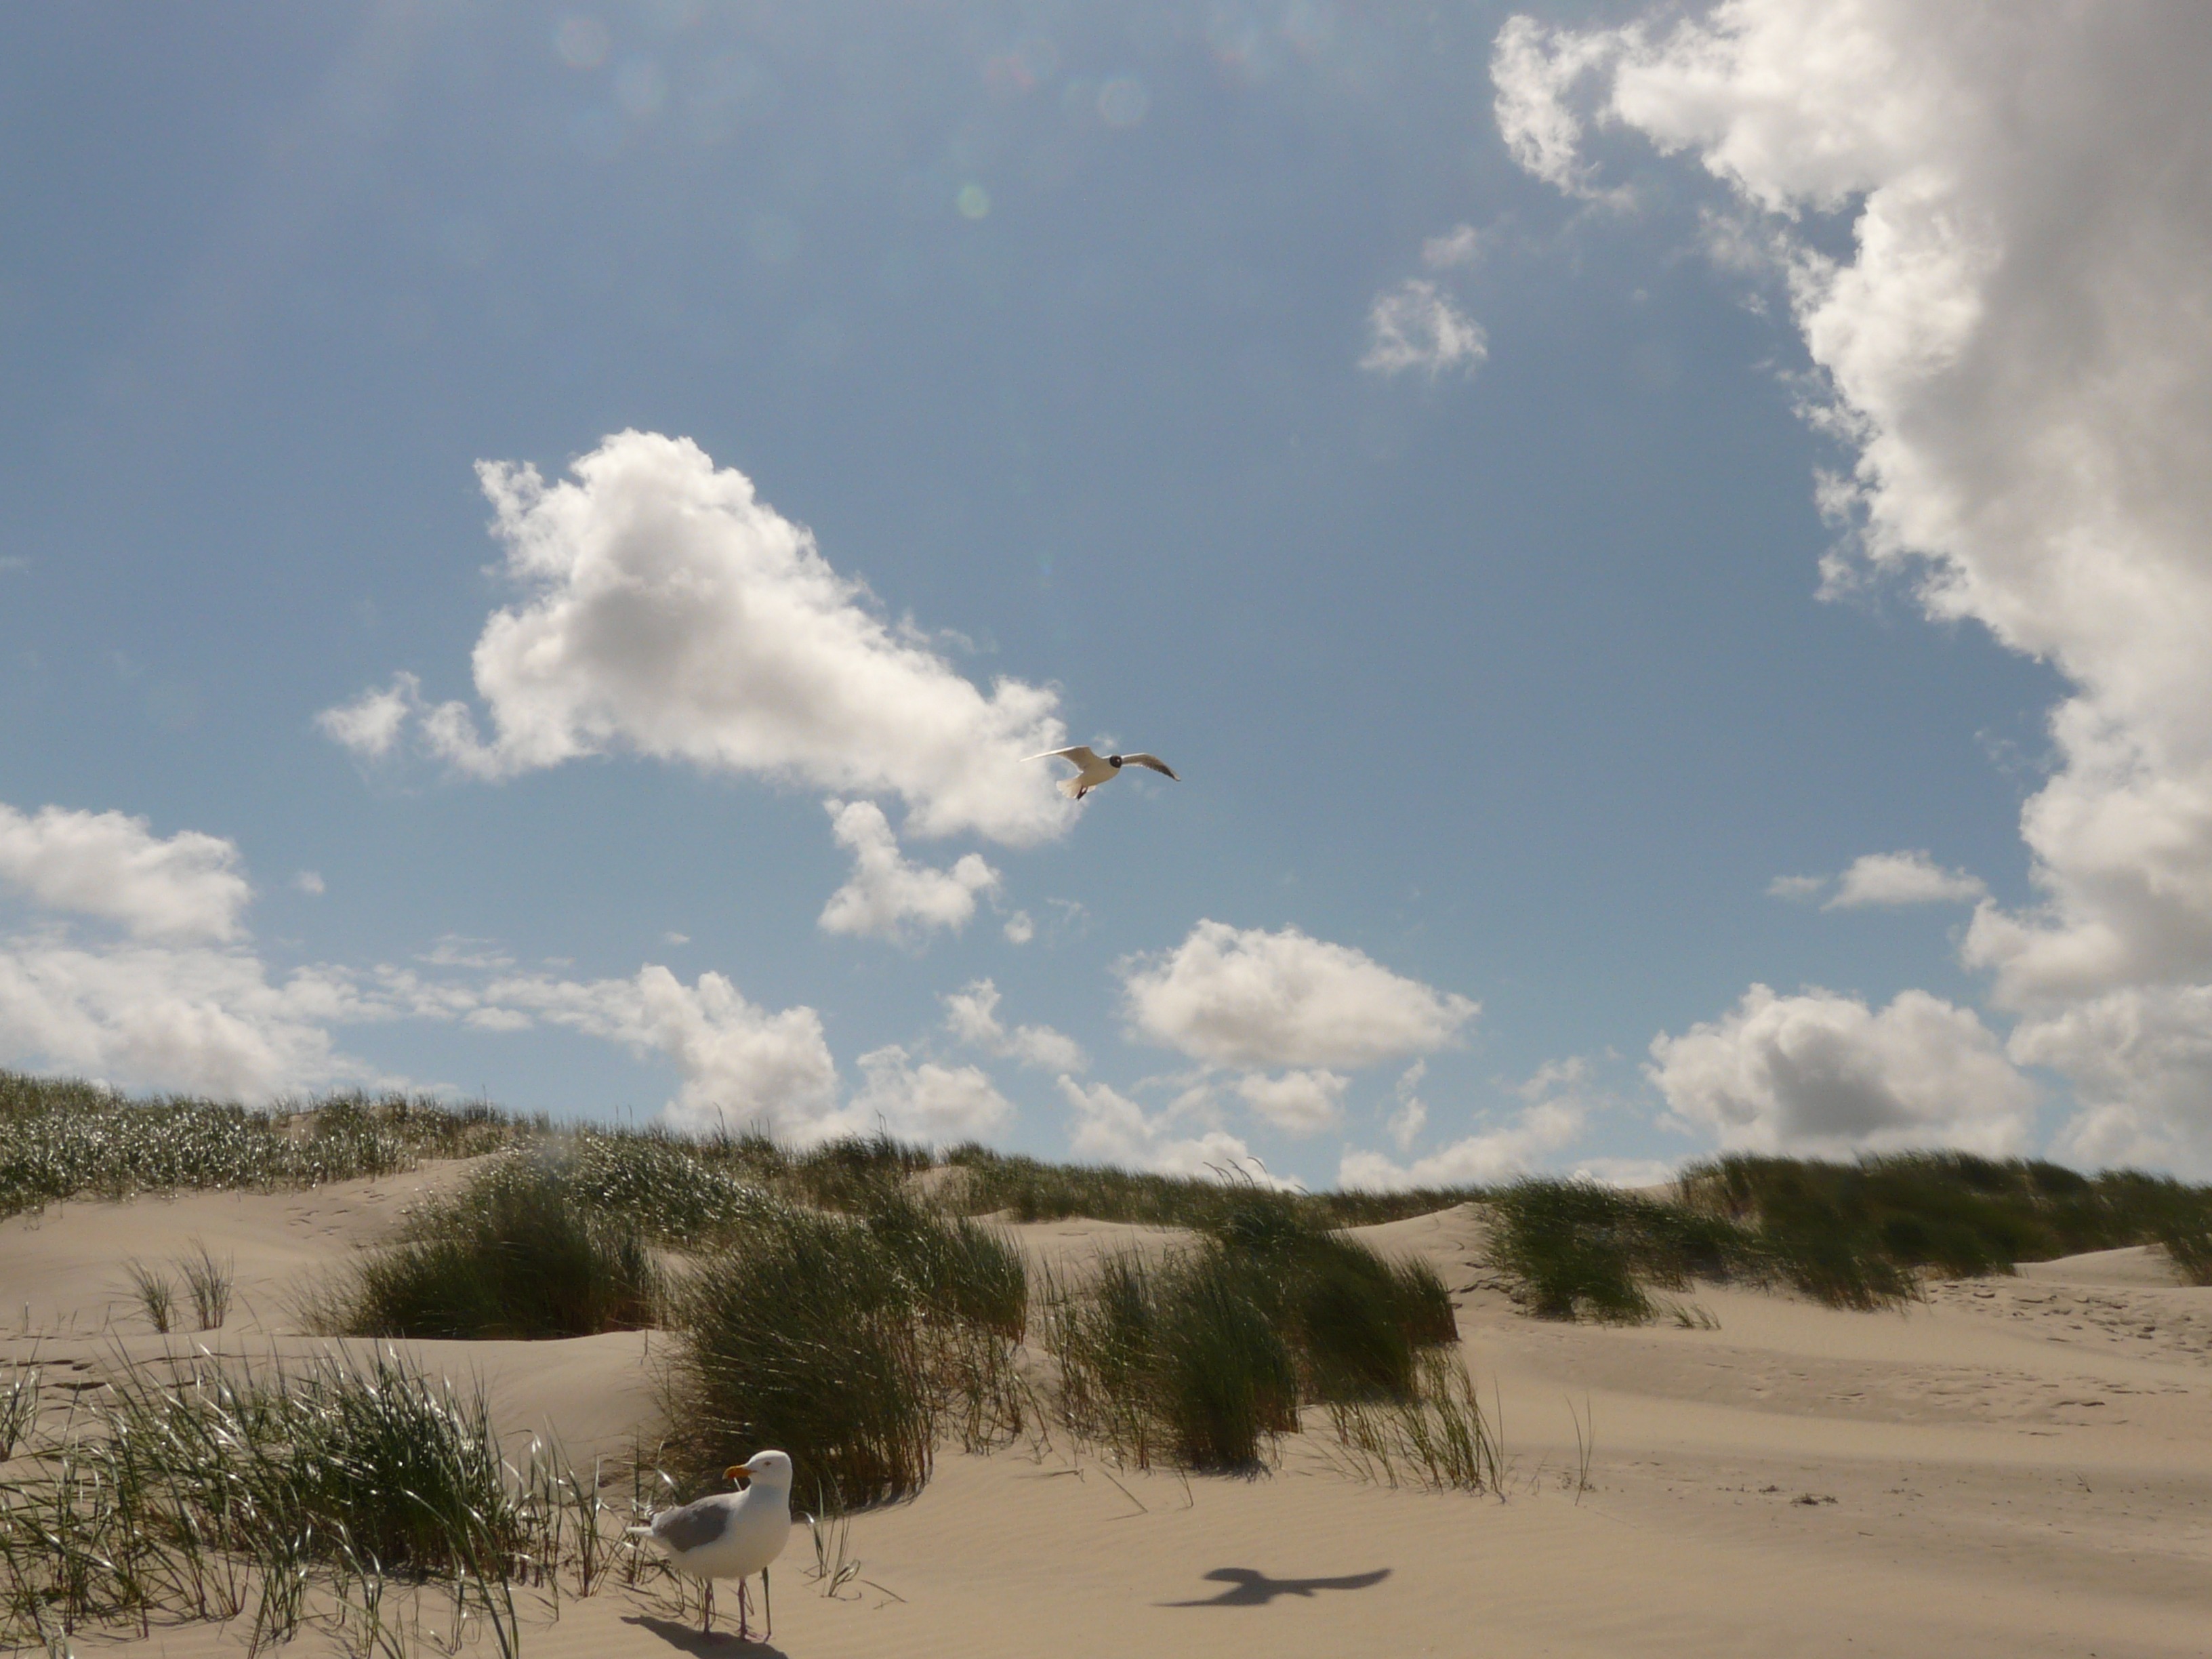
beach, sea, sand, bird, cloud, sky, dune, fly, seagull, flight, laridae, sail, funny, nice, habitat, top, species, curious, water bird, gull species, black headed gull, chroicocephalus ridibundus, natural environment, aeolian landform, atmosphere of earth, larus ridibundus